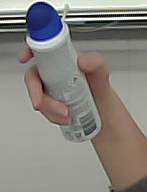
Product: dove_spray